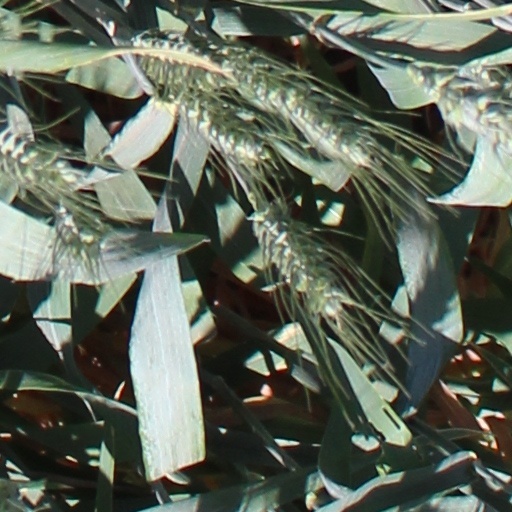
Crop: wheat